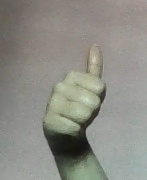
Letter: aleff